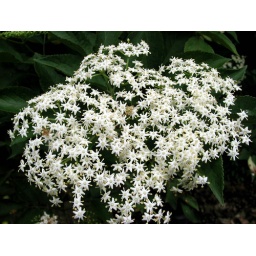
They used to make &amp;quot;Country Wines&amp;quot; from these in Lancashire. The flowers make a white wine and the berries make a red.